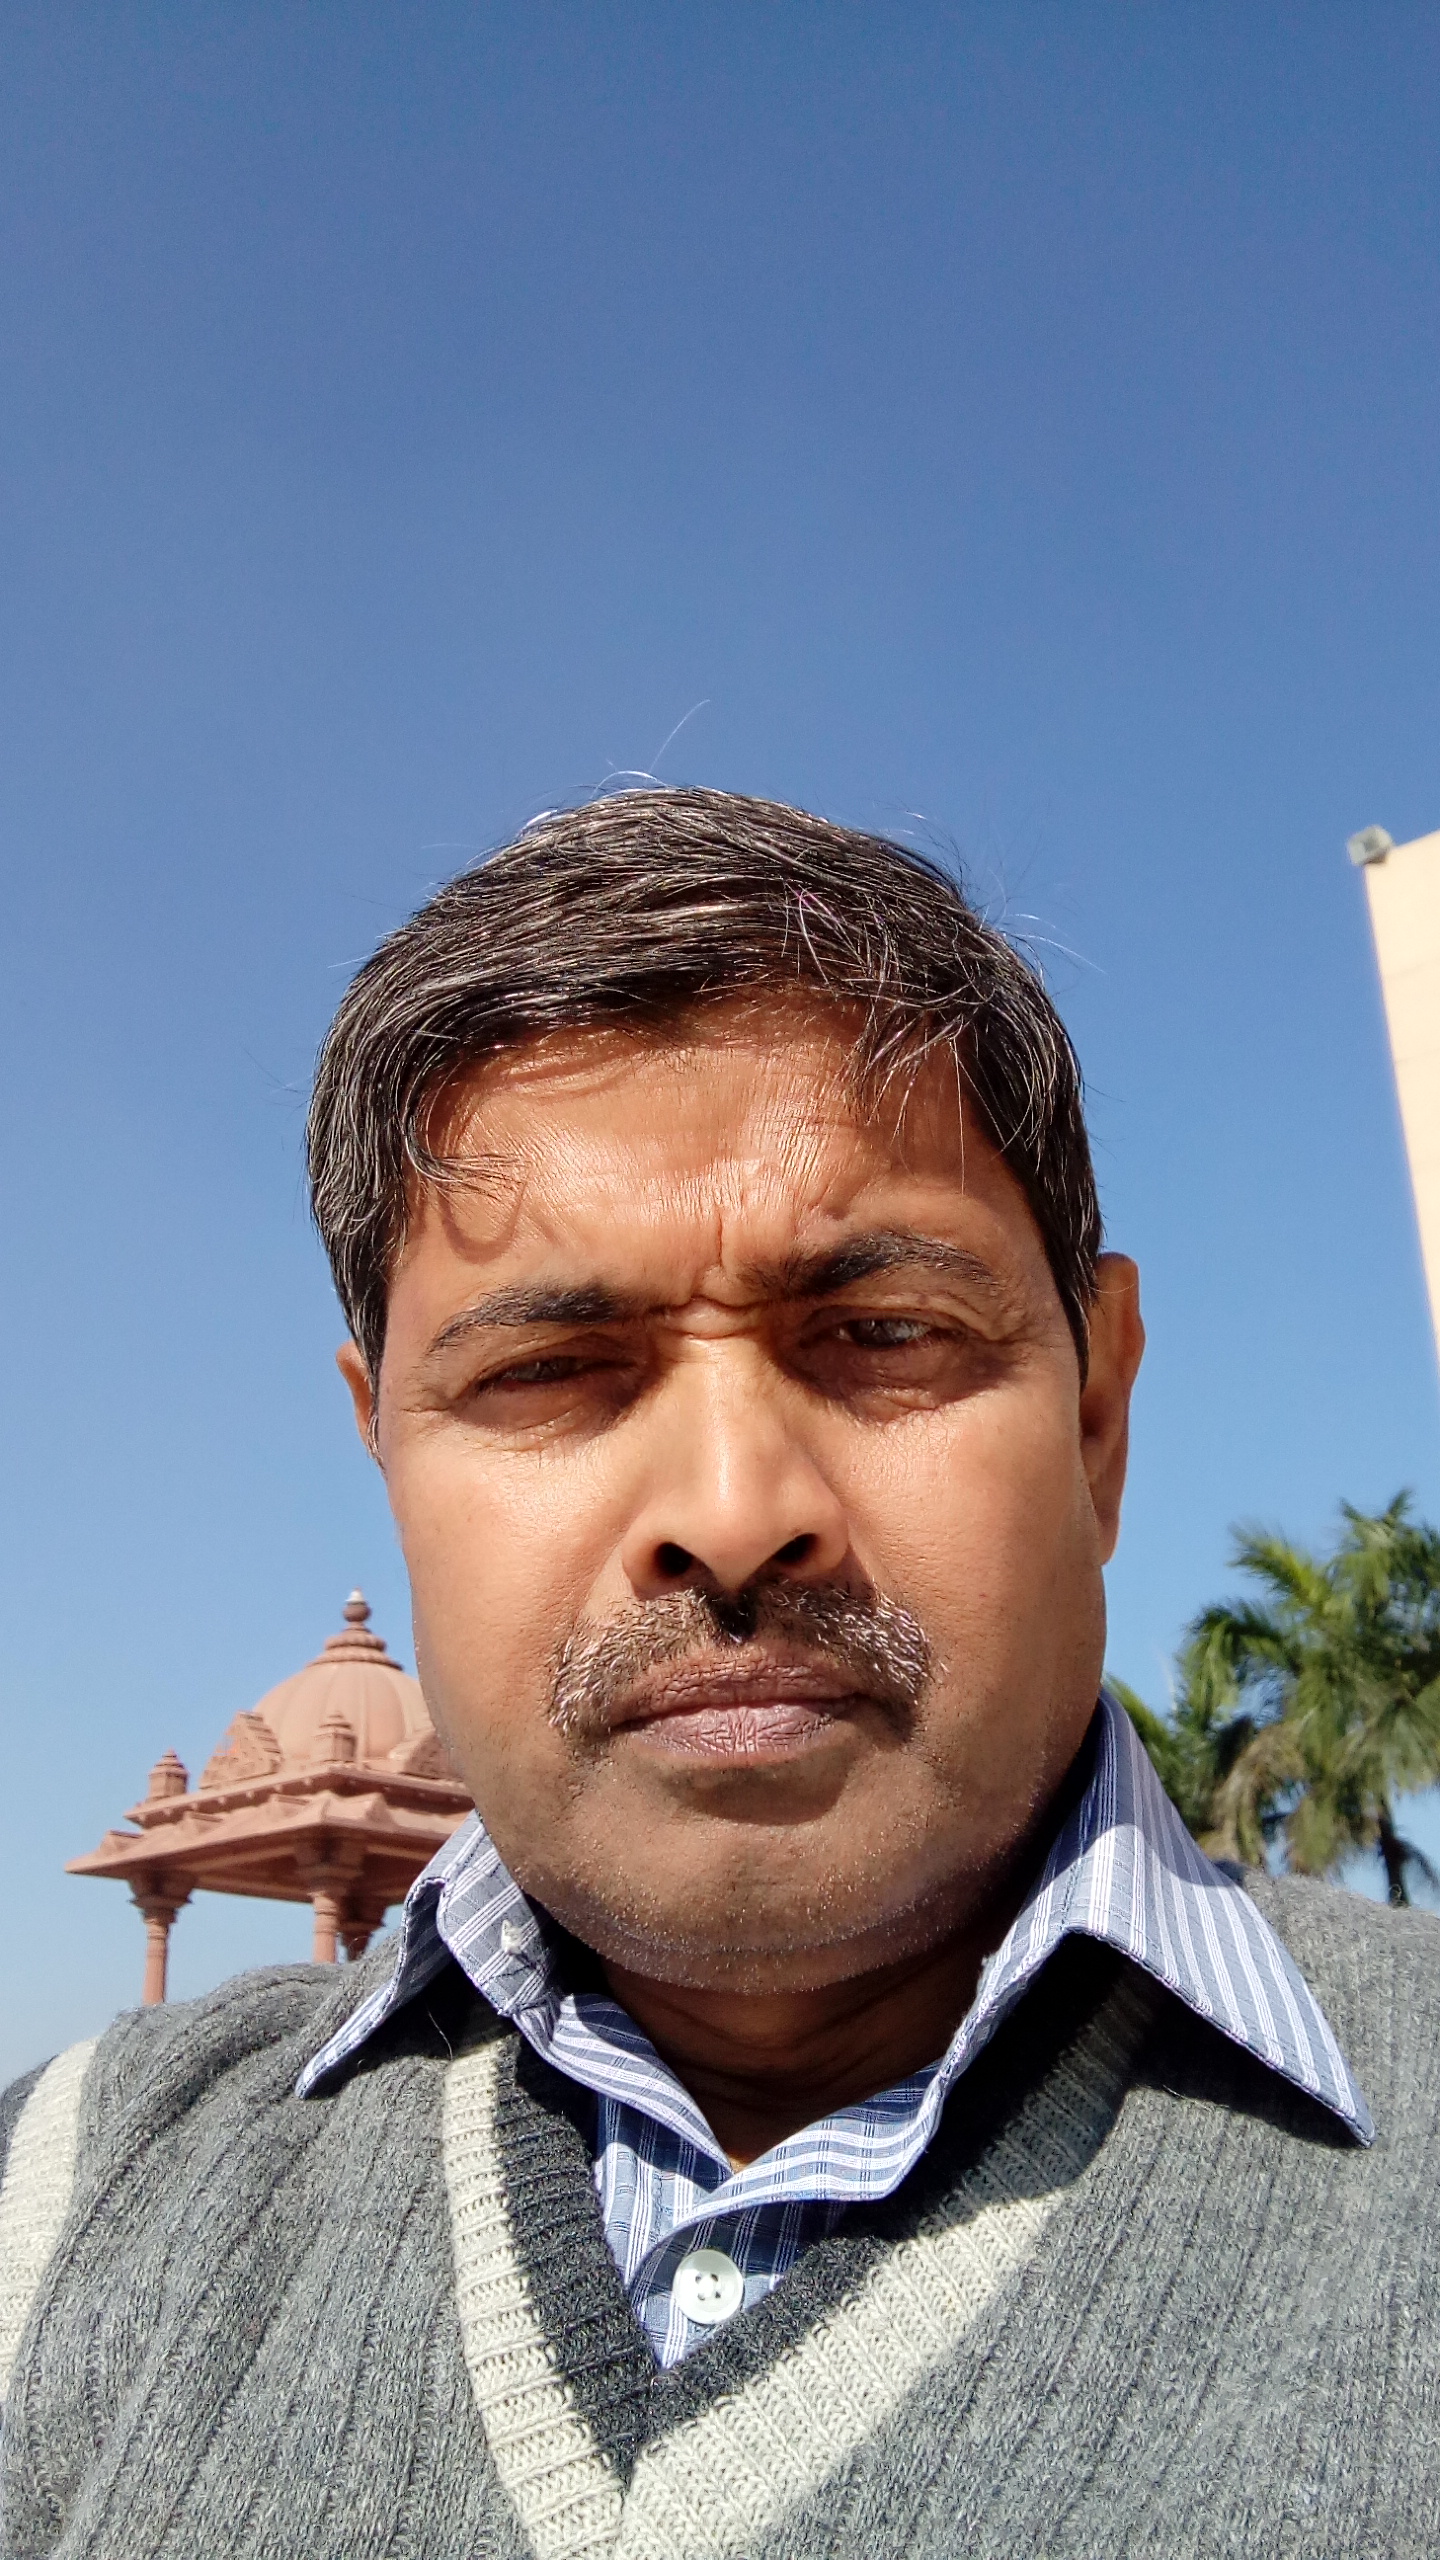
nice, face, moustache, chin, head, forehead, nose, male, human, sky, mouth, wrinkle, facial hair, stock photography, gentleman, smile, gesture